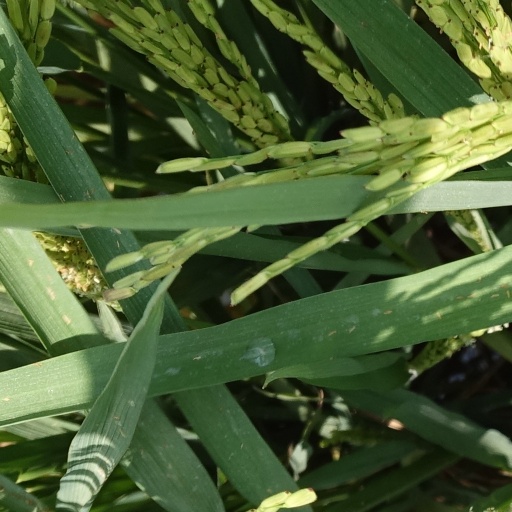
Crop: rice